Operation Indian Ocean

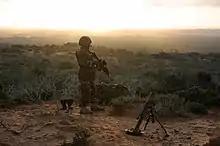
AMISOM soldier on a hill at Barawe, one of the towns captured during the operation

Operation Indian Ocean was a military operation by the African Union Mission to Somalia with assistance from Somali militias against the Al-Shabaab militant group from August 2014.